Michael Oakley

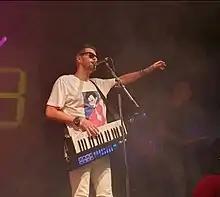
Oakley performing in 2019

Michael James Oakley (born 3 January 1982) is a Scottish synthwave producer and musician.